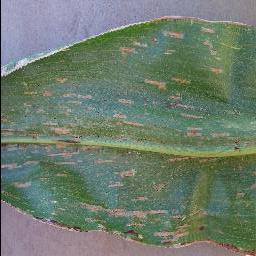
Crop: corn
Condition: (maize)_cercospora_spot_gray_spot